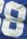
Number: 8